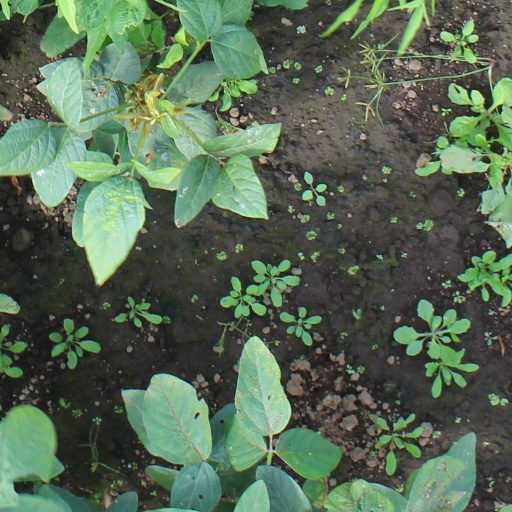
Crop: soybean